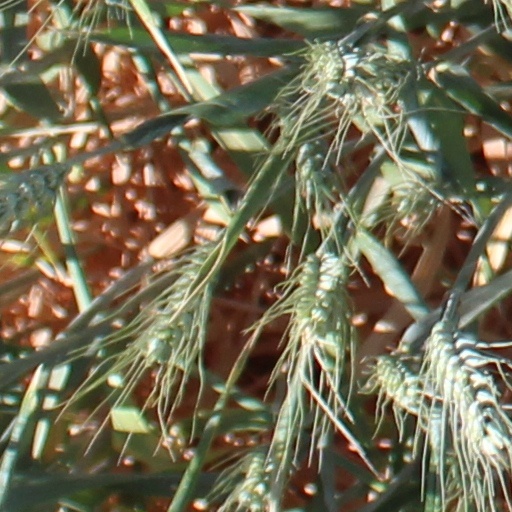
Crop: wheat